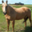
Label: horse